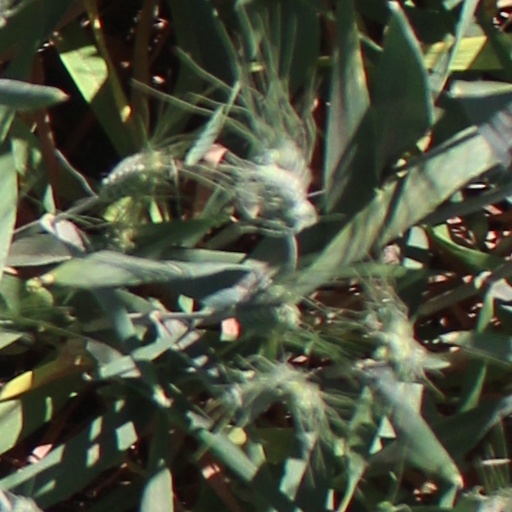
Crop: wheat